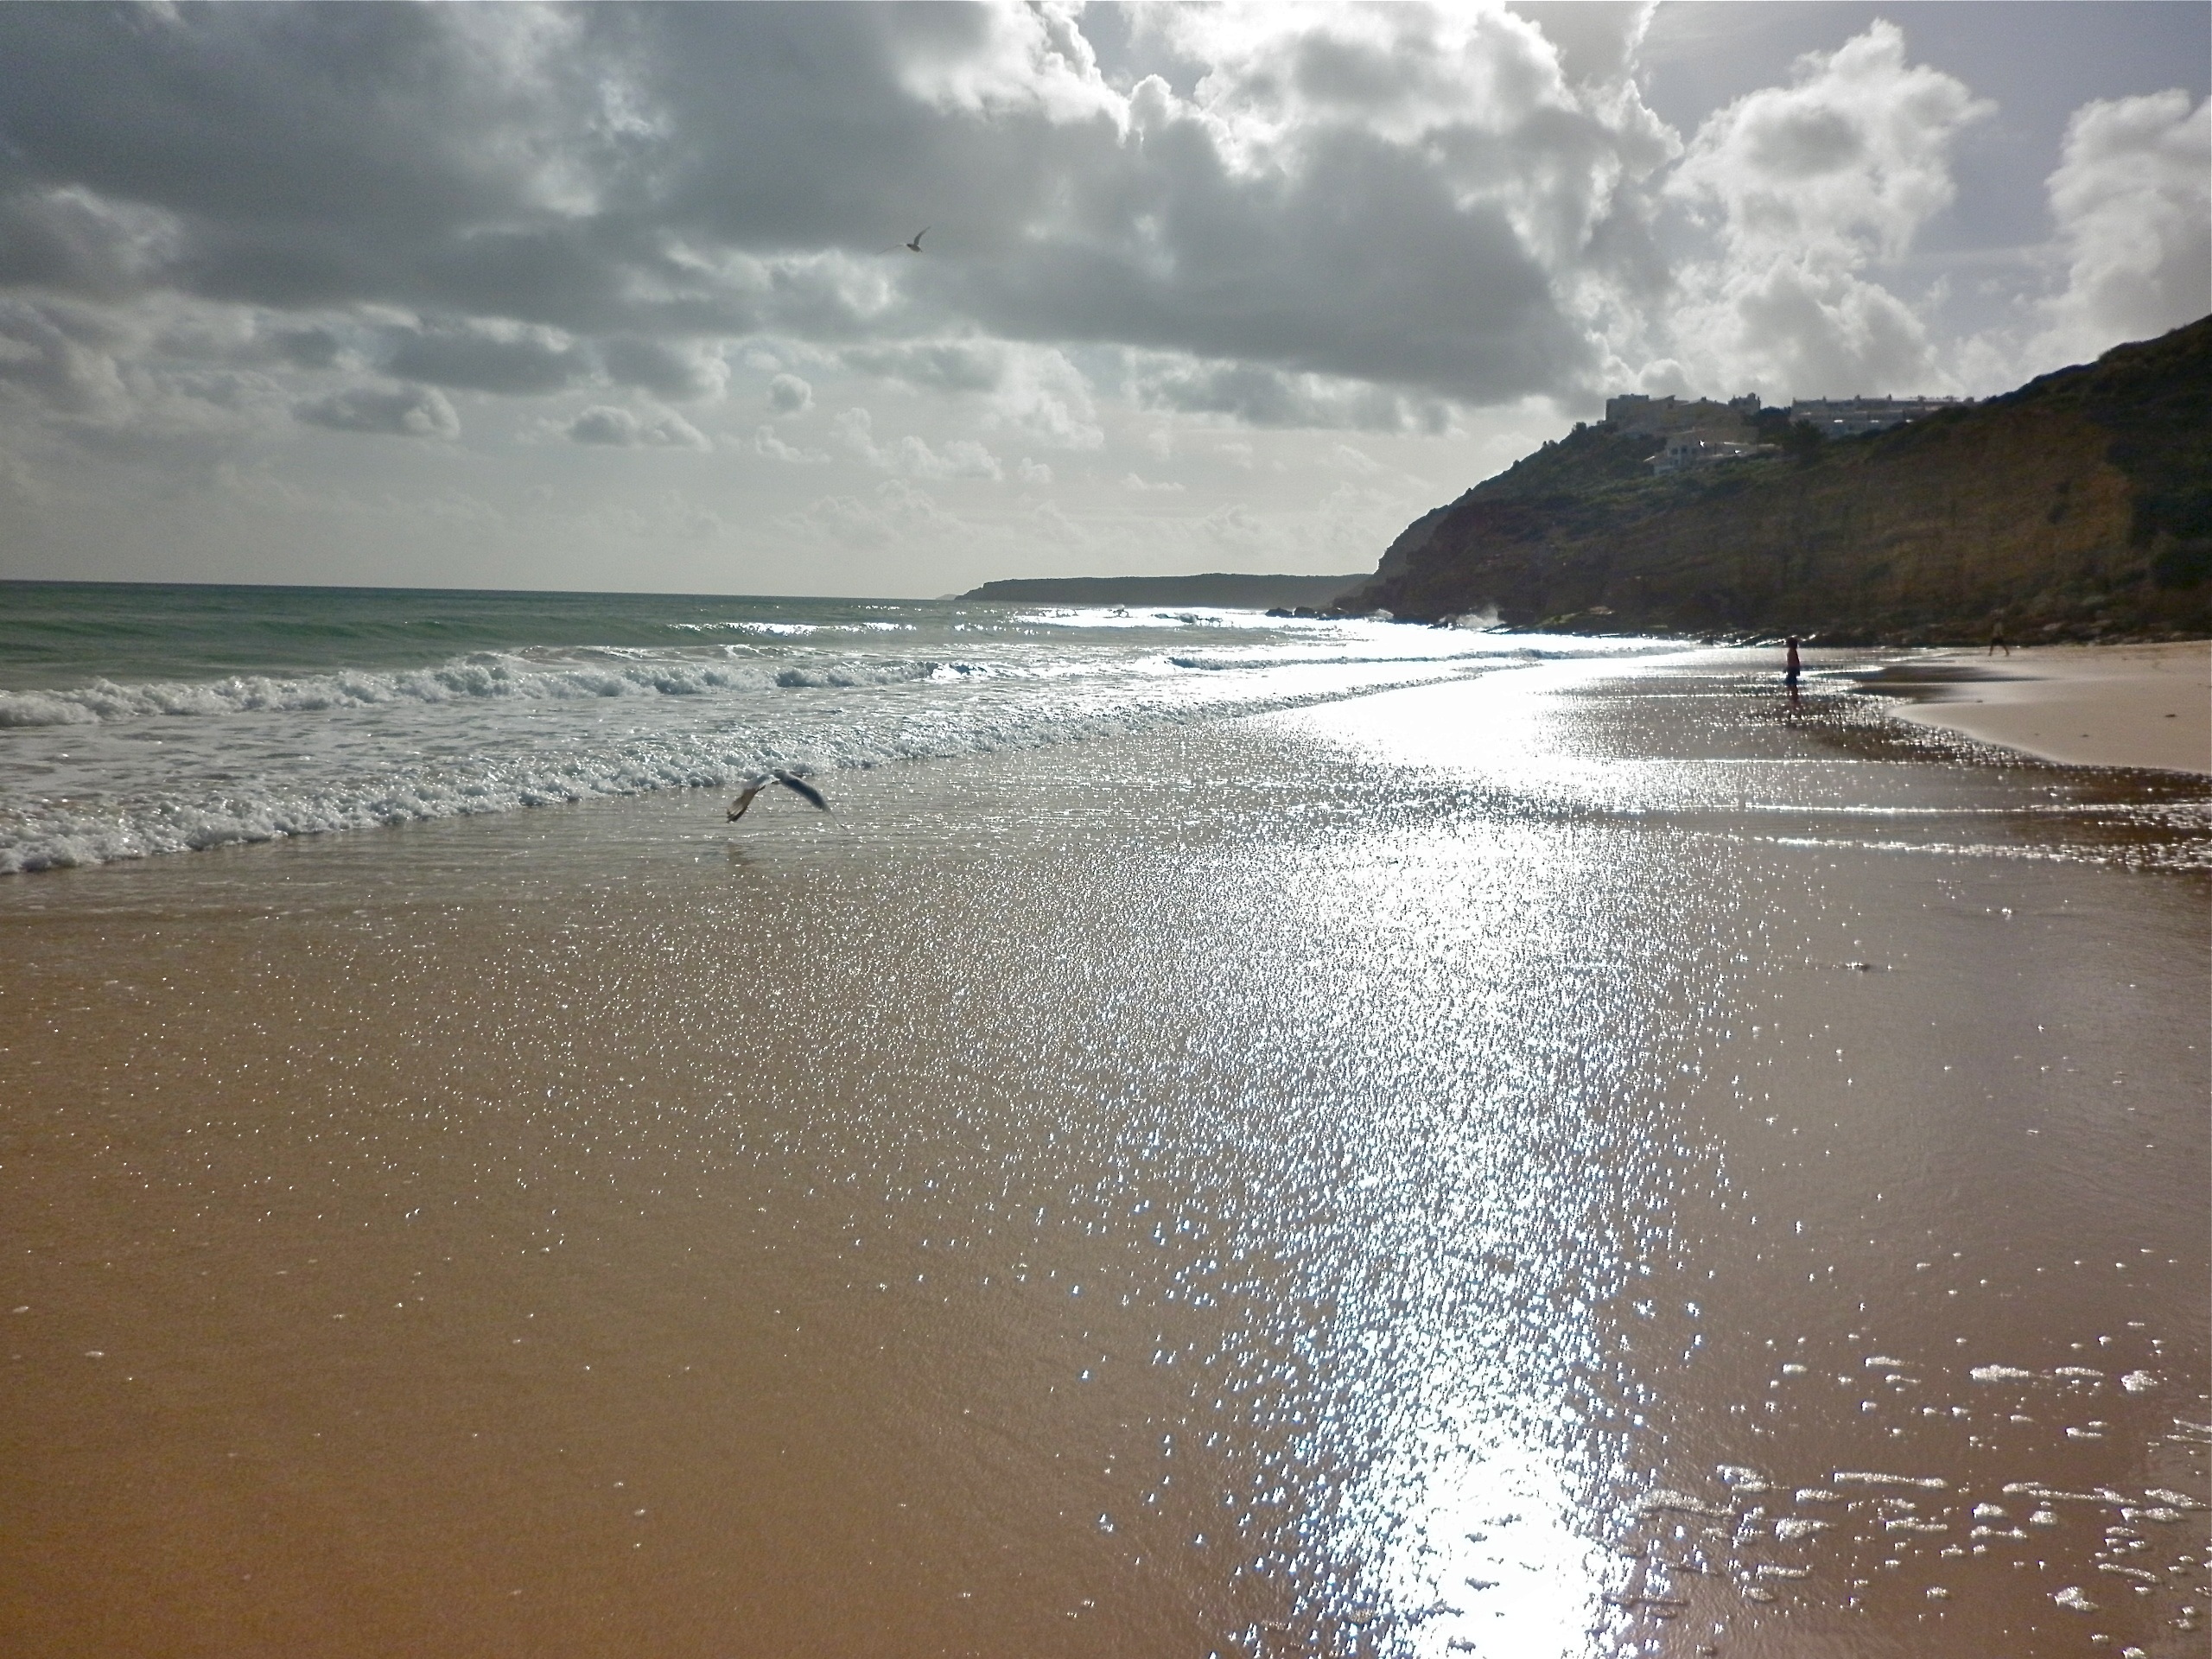
beach, sea, coast, water, sand, ocean, horizon, cloud, sunlight, shore, wave, reflection, bay, body of water, wind wave